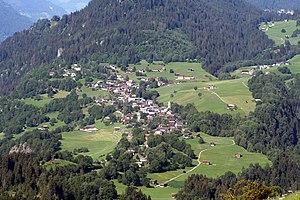
Waltensburg/Vuorz est une localité et une ancienne commune suisse du canton des Grisons, située dans la région de Surselva.